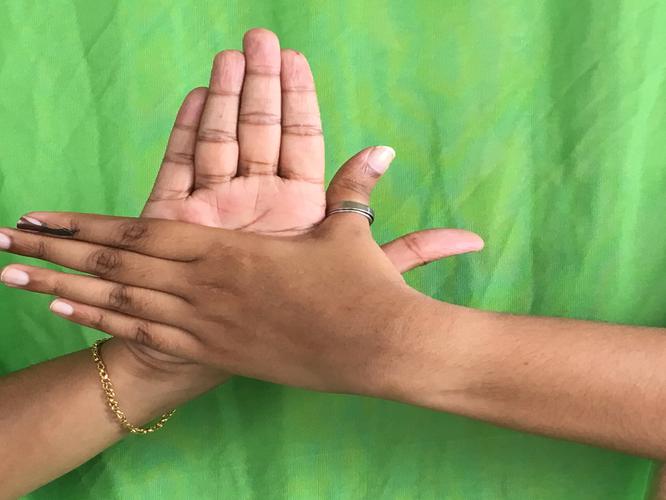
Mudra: Chakra
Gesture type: double_hand